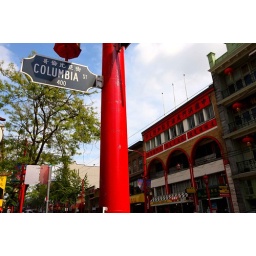
street sign in Chinatown